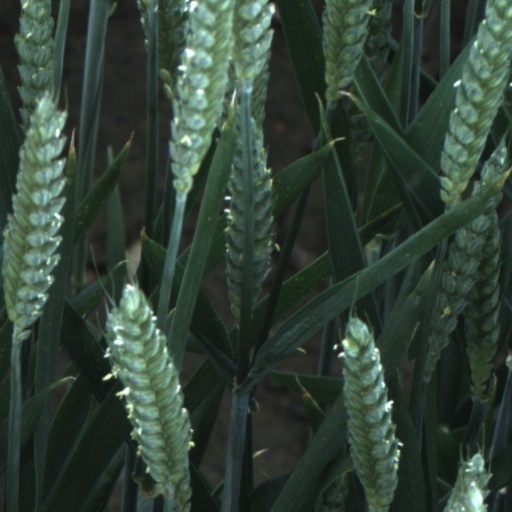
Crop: wheat